Murder of Zainab Ansari

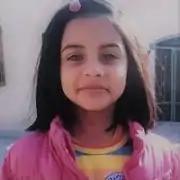
Ansari in 2017

Zainab Amin Ansari (– January 2018) was a seven-year-old Pakistani girl who was abducted in her hometown of Kasur, Punjab while she was on her way to Quran recitation classes on 4 January 2018. Her body was found discarded five days later within a garbage disposal site near the city of Lahore on 9 January 2018; an autopsy report disclosed that she had been extensively raped and tortured before being strangled to death. Her rapist and murderer, 24-year-old Imran Ali, was arrested and identified as a serial killer responsible for at least seven previous rapes and murders of prepubescent girls in the region.